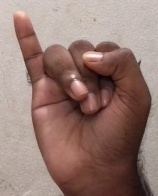
ASL sign: I